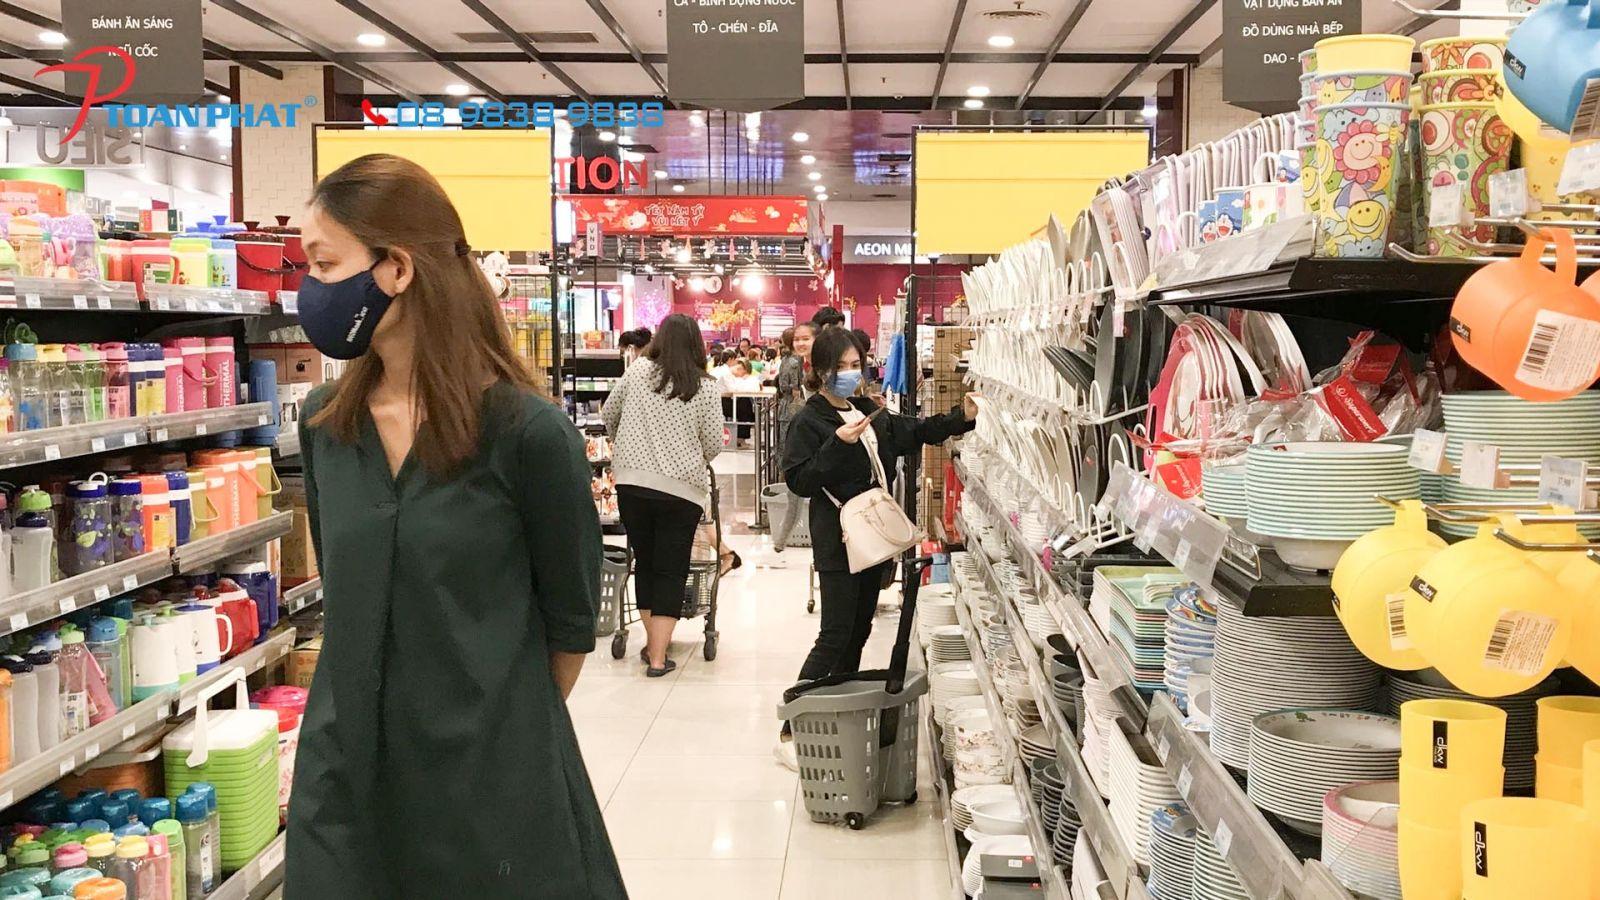
có một cô gái đeo túi xách hồng đứng bên một chiếc xe kéo